Ed. Kruspe

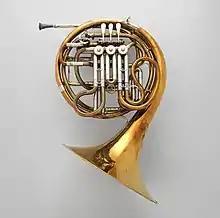
French Horn made by Kruspe, c. 1904–19.

Eduard Kruspe is a brass instrument manufacturer located near Eisenach, Germany. It was founded in 1834 by Carl Kruspe and his two sons Eduard and Friedrich (Fritz) in Erfurt, Germany, and few years after German reunification the factory moved from Erfurt to Wutha-Farnroda near Eisenach . The factory in Wutha-Farnroda (Thuringia) closed in 2011. But the manufacture of Kruspe brass wind instruments is continued since 2012 in Prienbach (Bavaria).